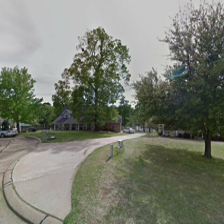
Label: streetView